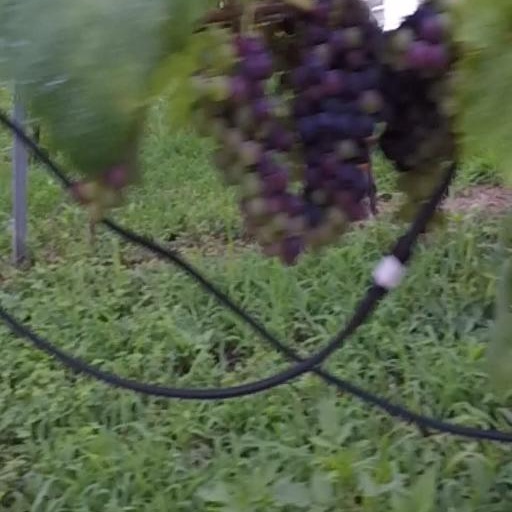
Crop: grape